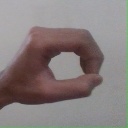
अक्षर: औ